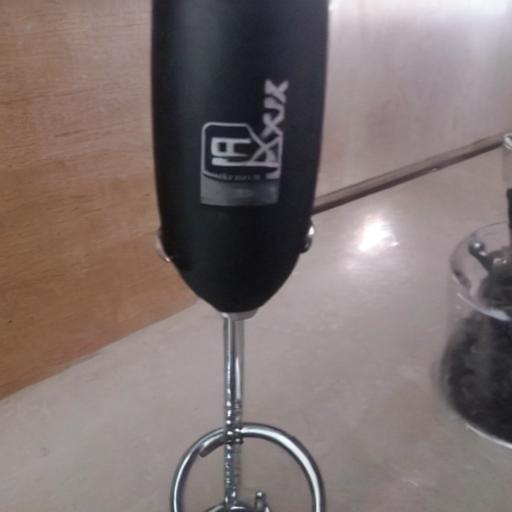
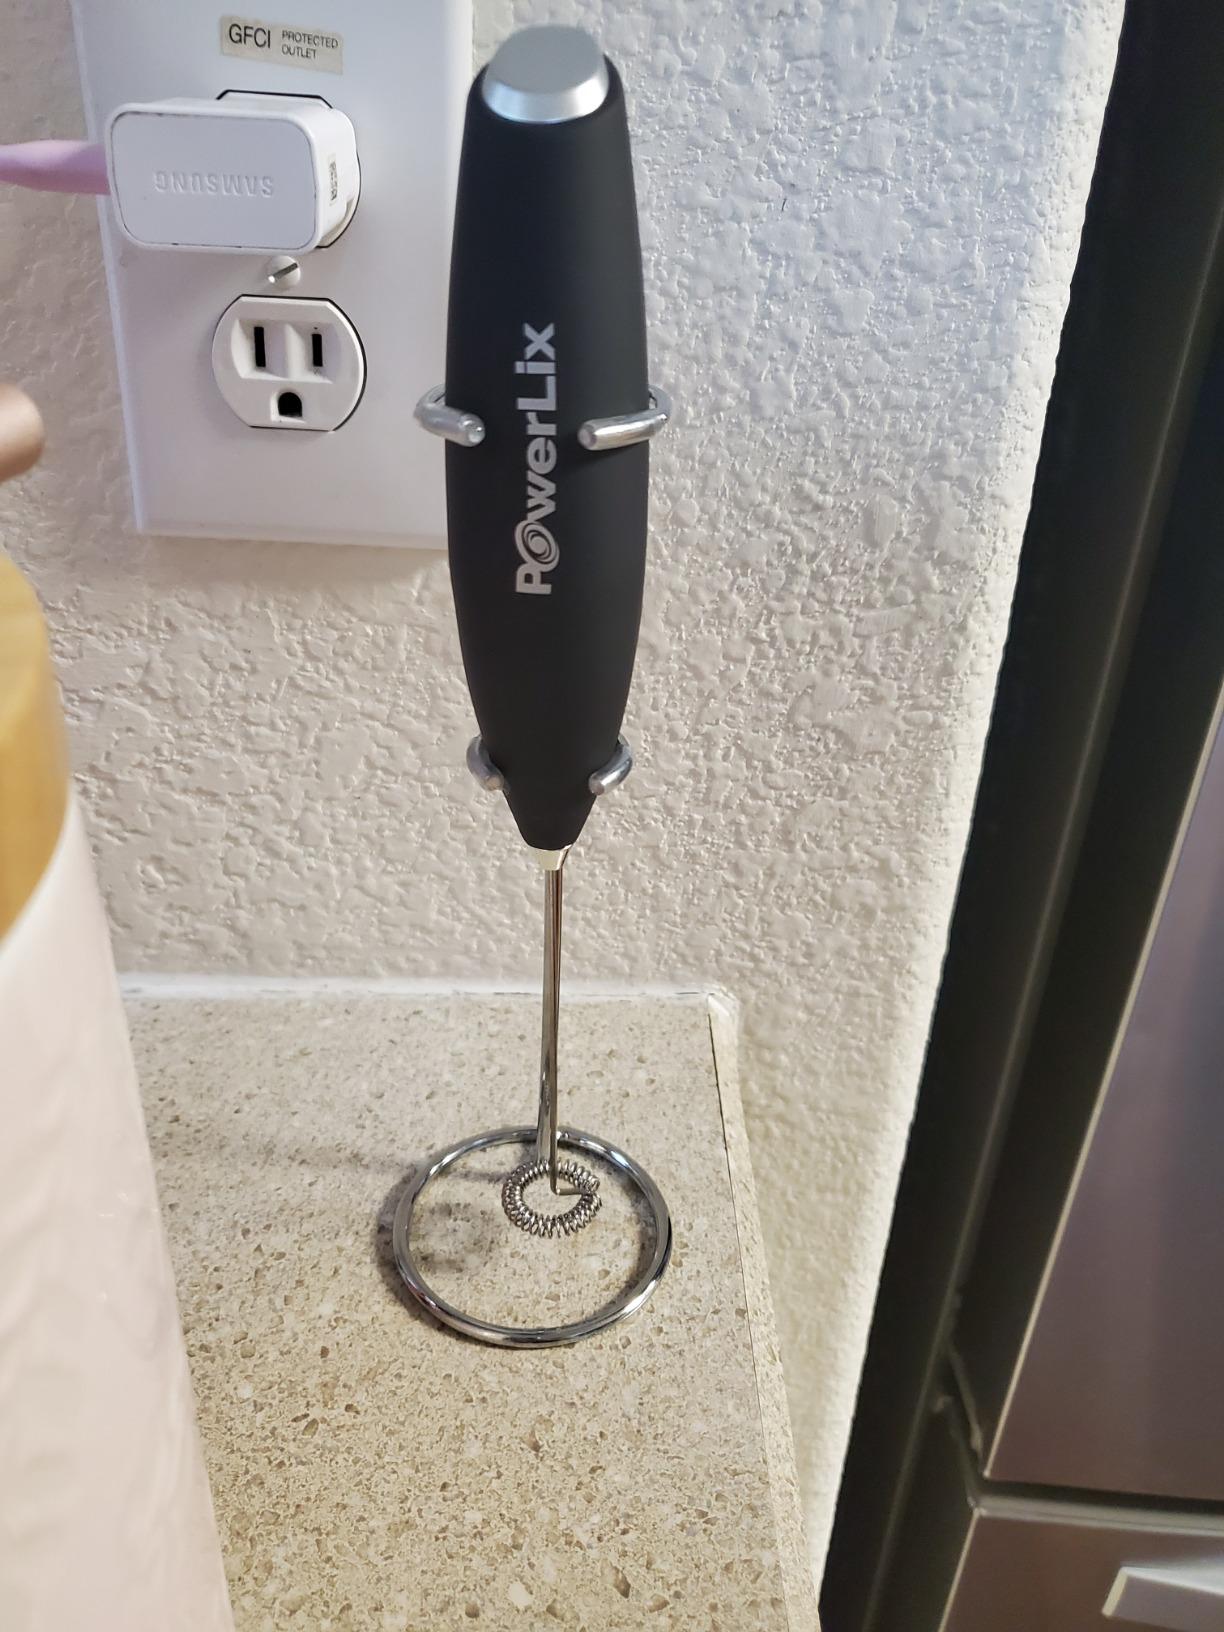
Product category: items_mixer
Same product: no